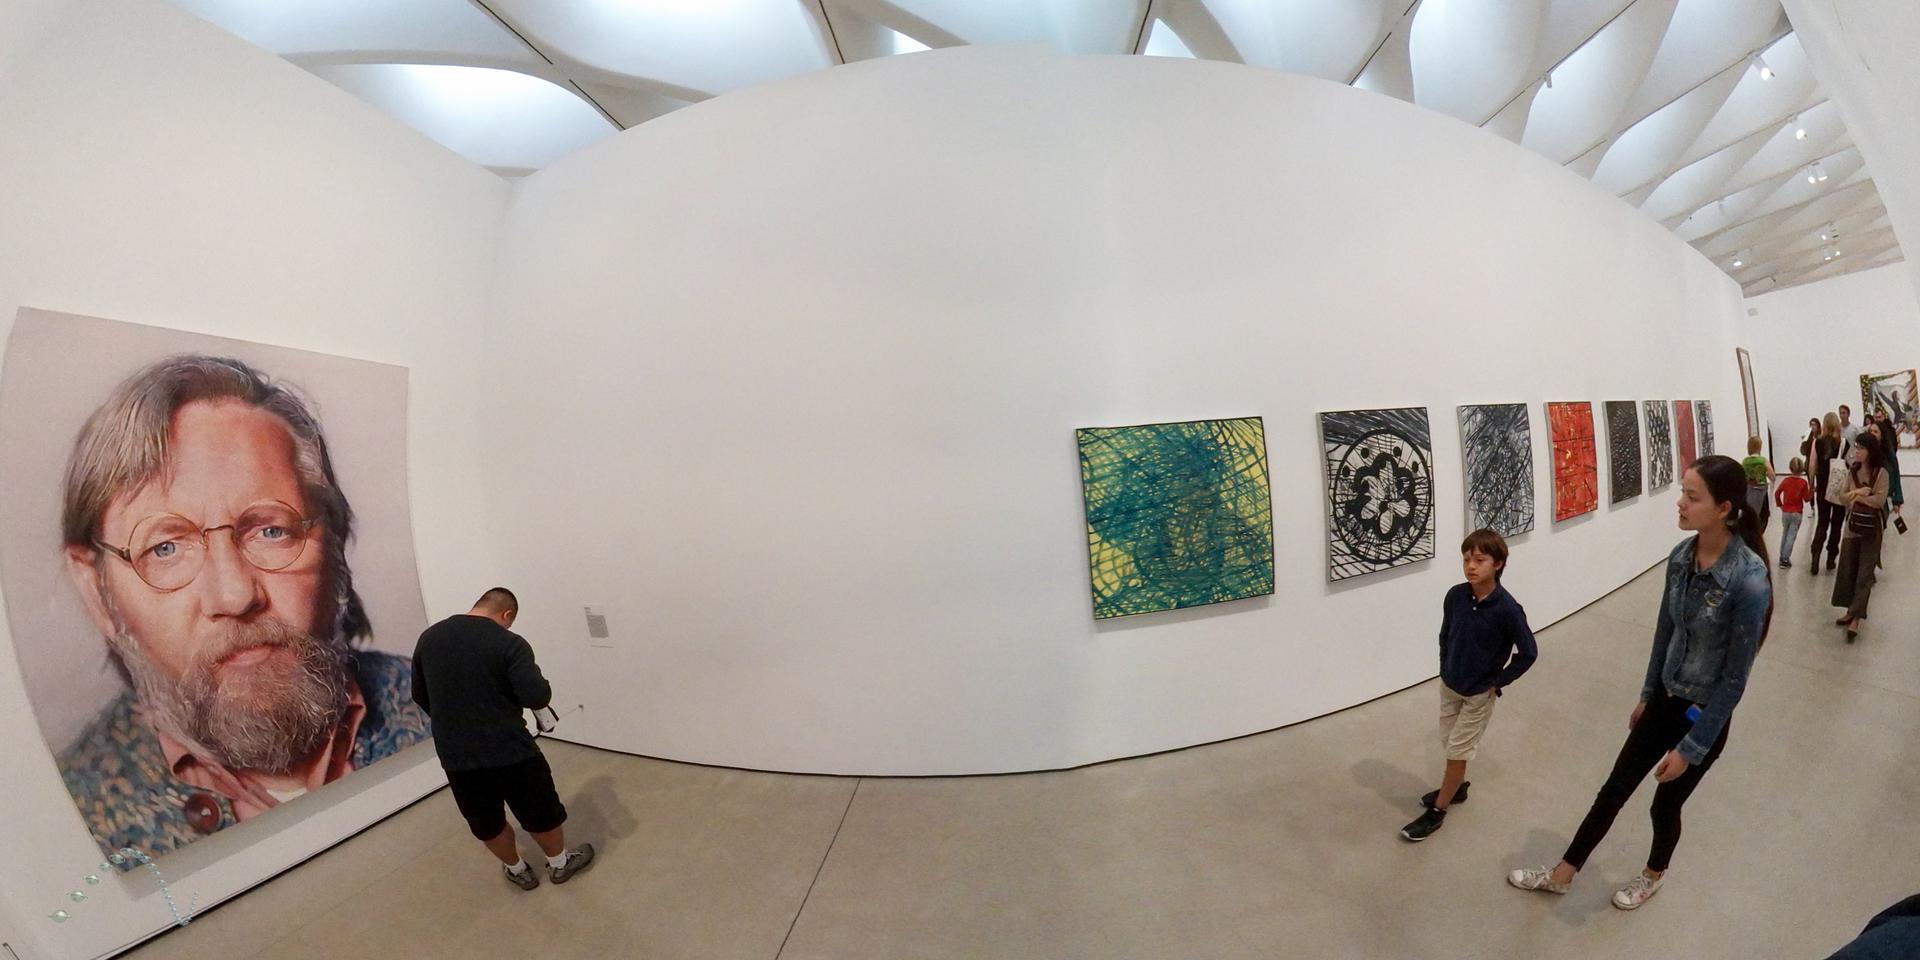
Referred object: A man looking down in front of a portrait painting

Referred object: the green-blue abstract square painting